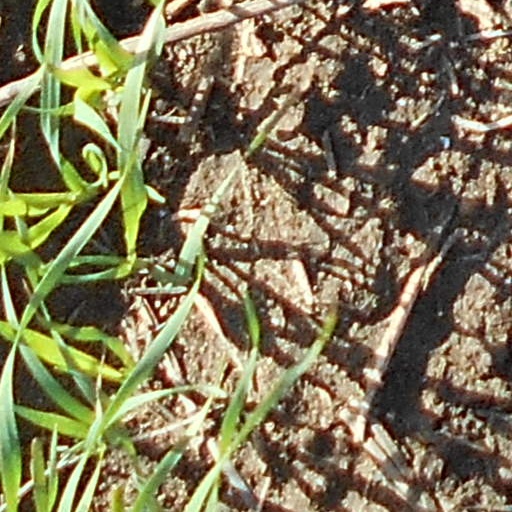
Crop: wheat